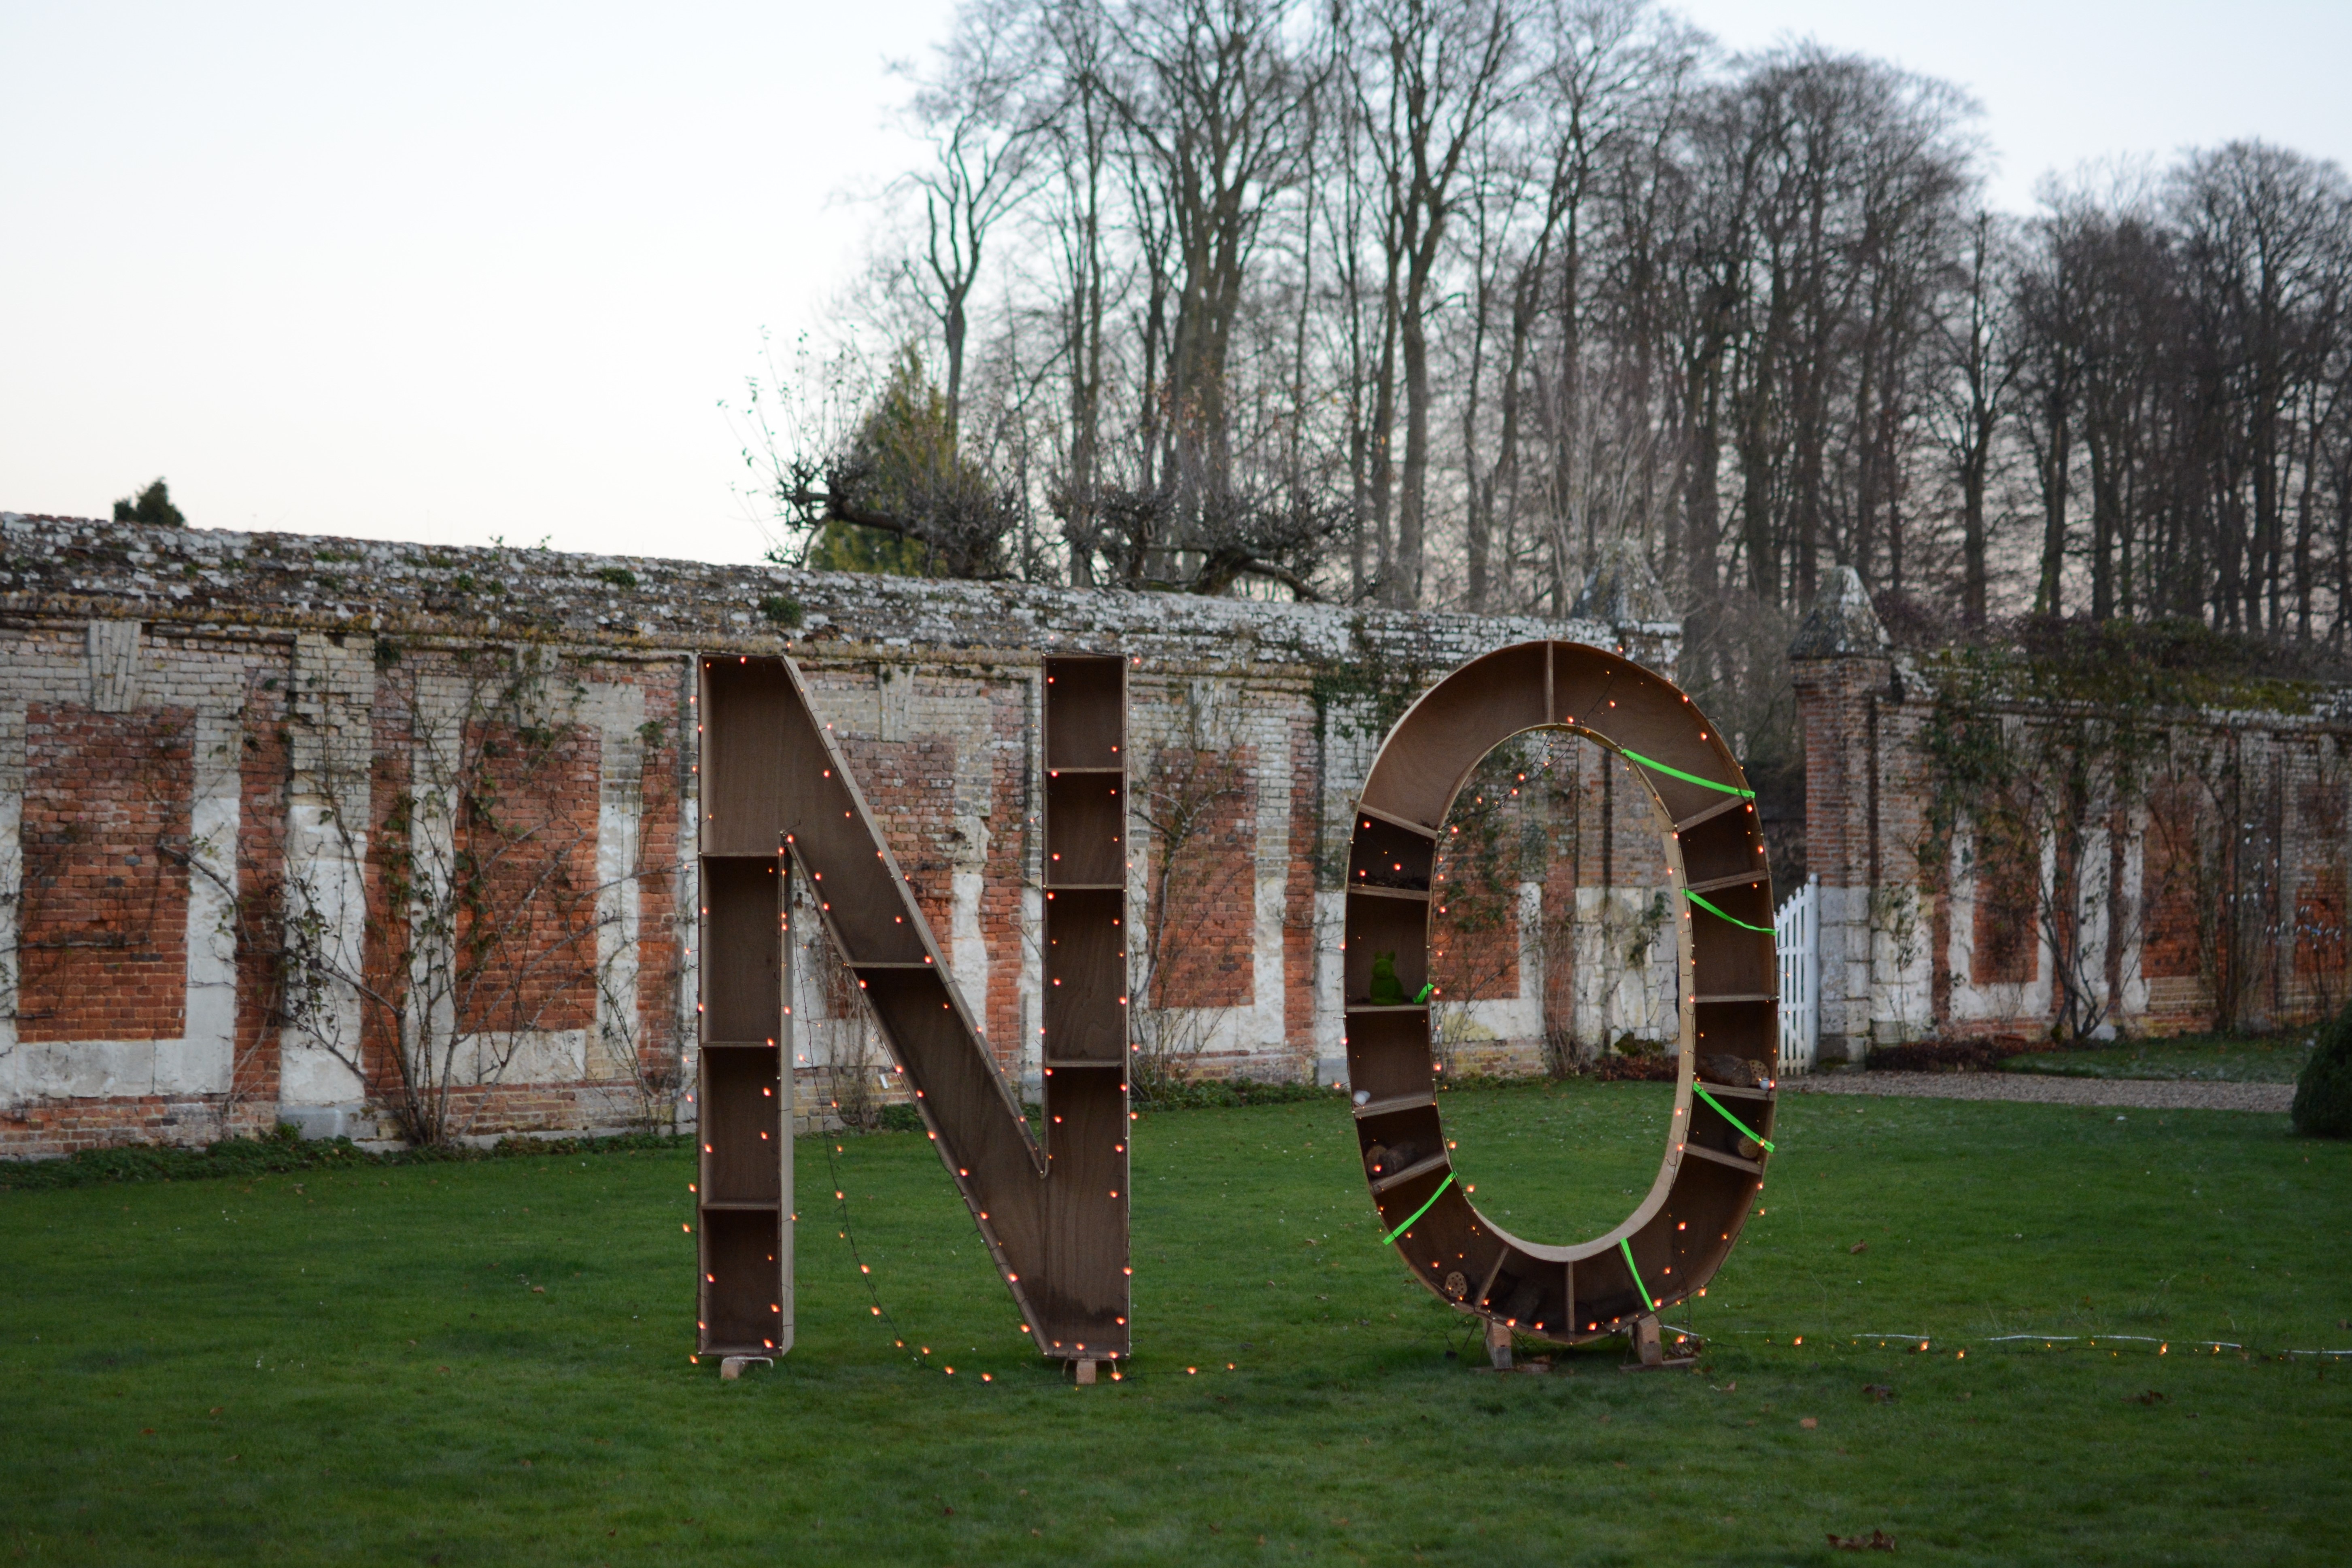
word, architecture, arch, green, garden, no, ruins, court, estate, refusal